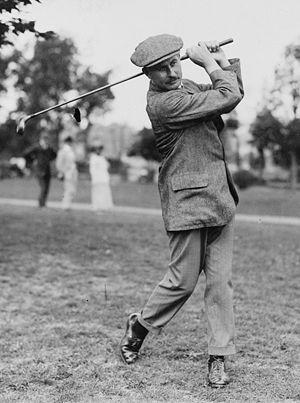
Harry Vardon, est l'un des meilleurs golfeurs du début du XXᵉ siècle. Britannique, il remporte à six reprises le British Open en 1896, 1898, 1899, 1903, 1911 et 1914, un record. Il est également sacré outre-Atlantique à une reprise, en 1900, lors de l'US Open.